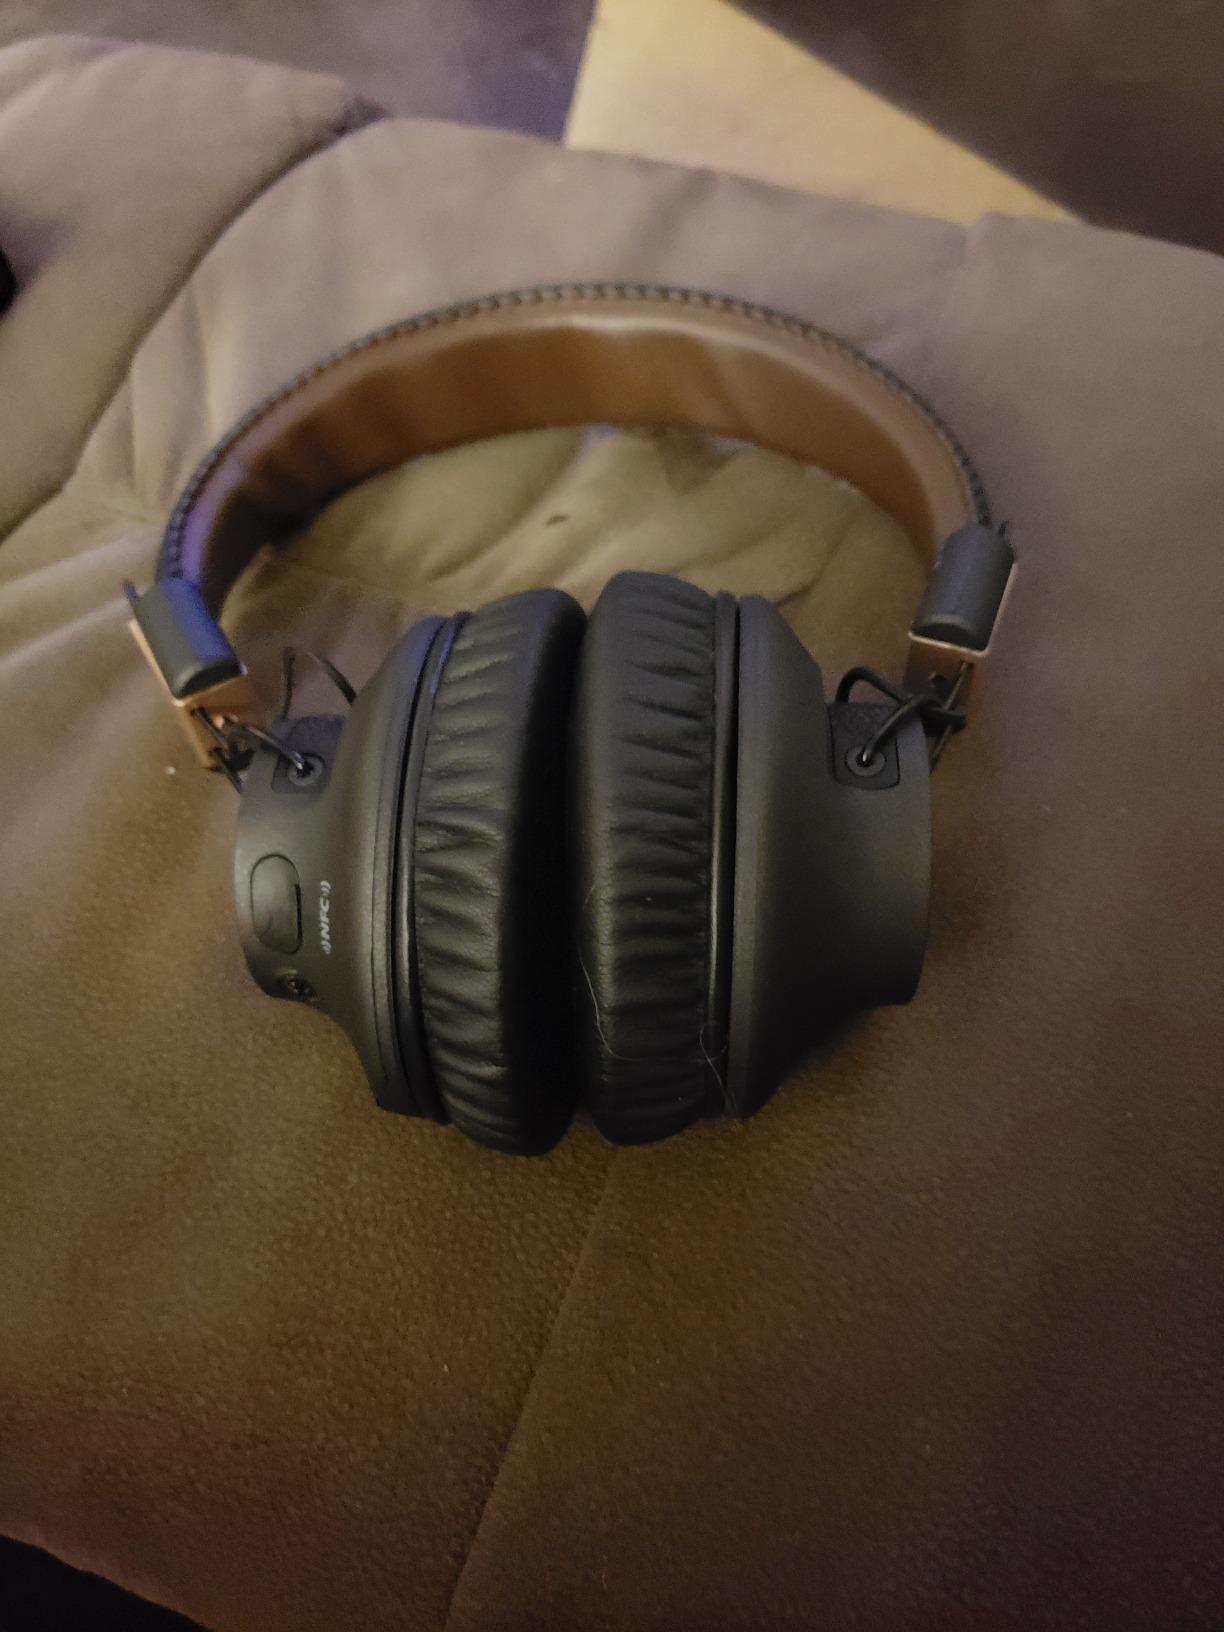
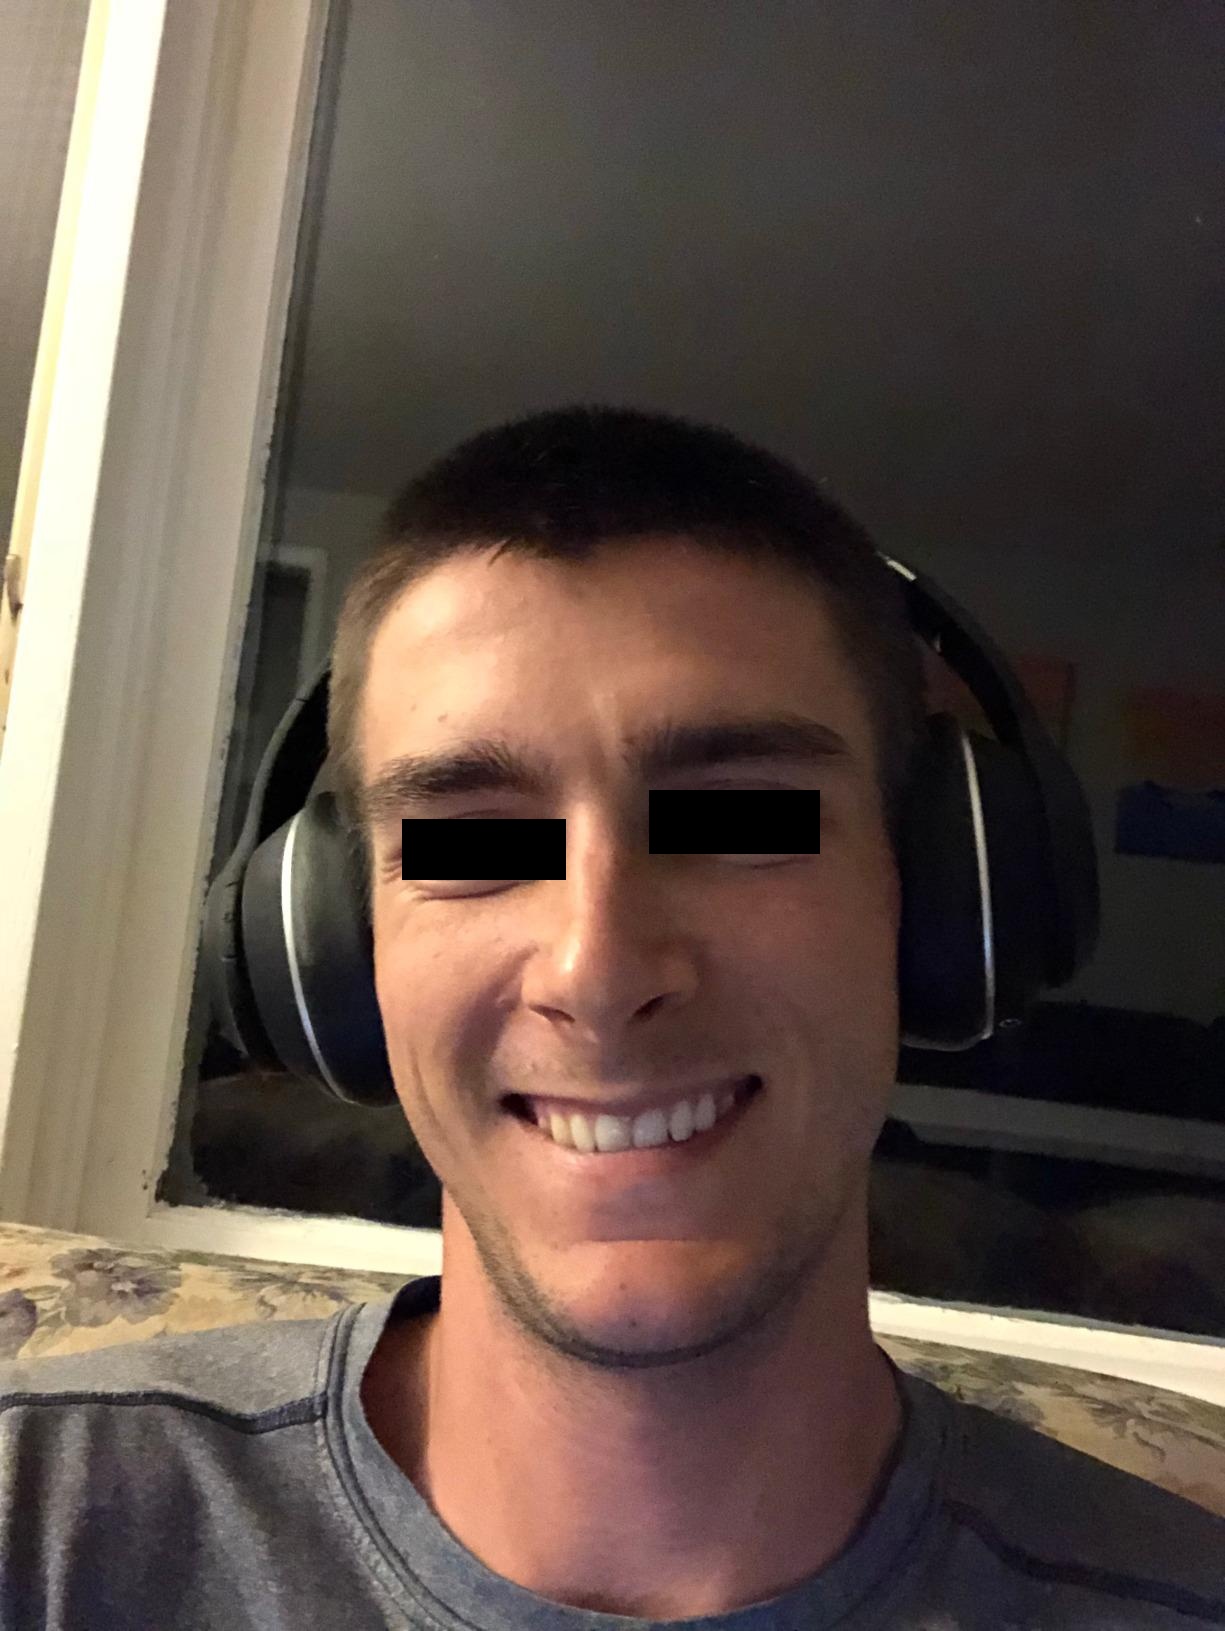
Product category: headphones
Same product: no